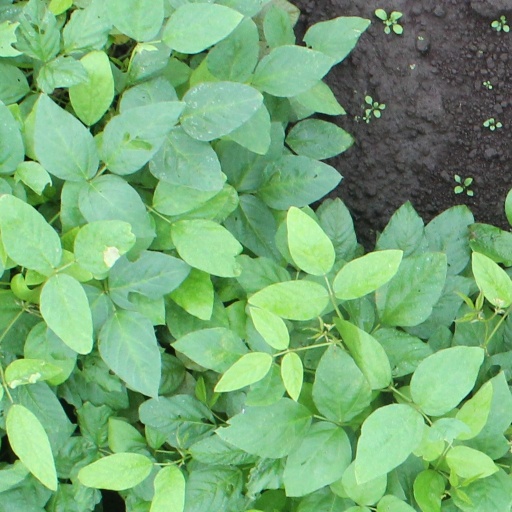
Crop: soybean